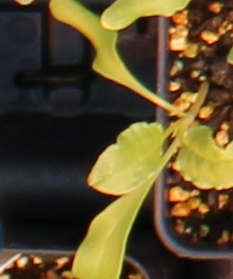
Label: Sugar beet